Joseph Zaritsky

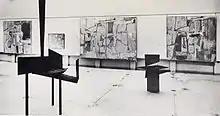
Paintings by Zaritsky and Itzhak Danziger at the 9th "Ofakim Hadashim" exhibition, Tel Aviv Museum of Art, April 1959

Joseph Zaritsky was born in 1891 in Boryspil, in the Poltava Oblast (province), in the Southwestern portion of the Russian Empire (today the Kyiv Oblast of Ukraine), to a large, traditional Jewish family. His parents, Golda and Joseph Ben Ya'acov, were farmers with National-Zionist leanings. One of the main expressions of this was their devoting of two rooms in their home to the study of Hebrew and reading. When he was 7 or 8 Zaritsky was sent away from home for a long period of time (it's not known to where). From 1910 to 1914 he studied art at the Academy of Arts in the city of Kiev. Among the artists that influenced Zaritsky was the Russian Symbolist painter Mikhail Vrubel. In 1915, during World War I, Zaritsky was conscripted into the Russian Army, where he served until 1917. Zaritsky, in an interview, talked about his being sent to the front as an officer during the First World War, but then, when he got there, being sent back because the peace agreement between Russia and Germany had been signed. In 1918 he married Sarah (Sonia), a graduate of the Faculty of Dentistry in Kiev, and the daughter of Rabbi Israel Dov Zabin. A year later their daughter Etia was born.